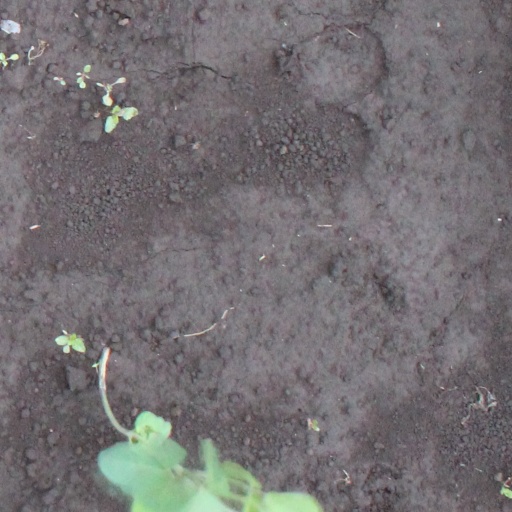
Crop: soybean